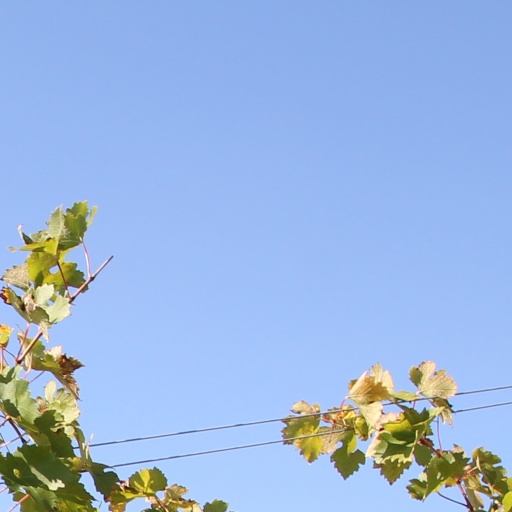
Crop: grape